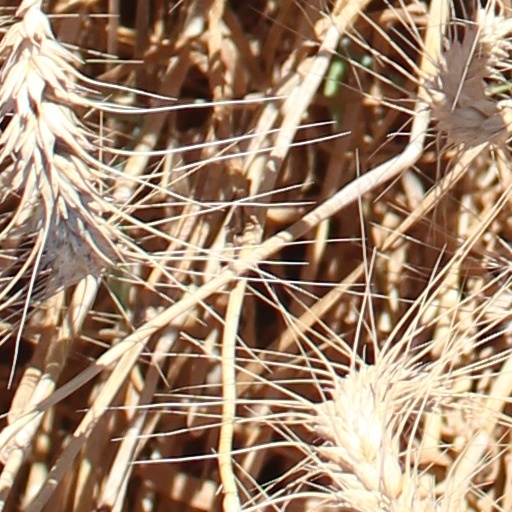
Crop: wheat